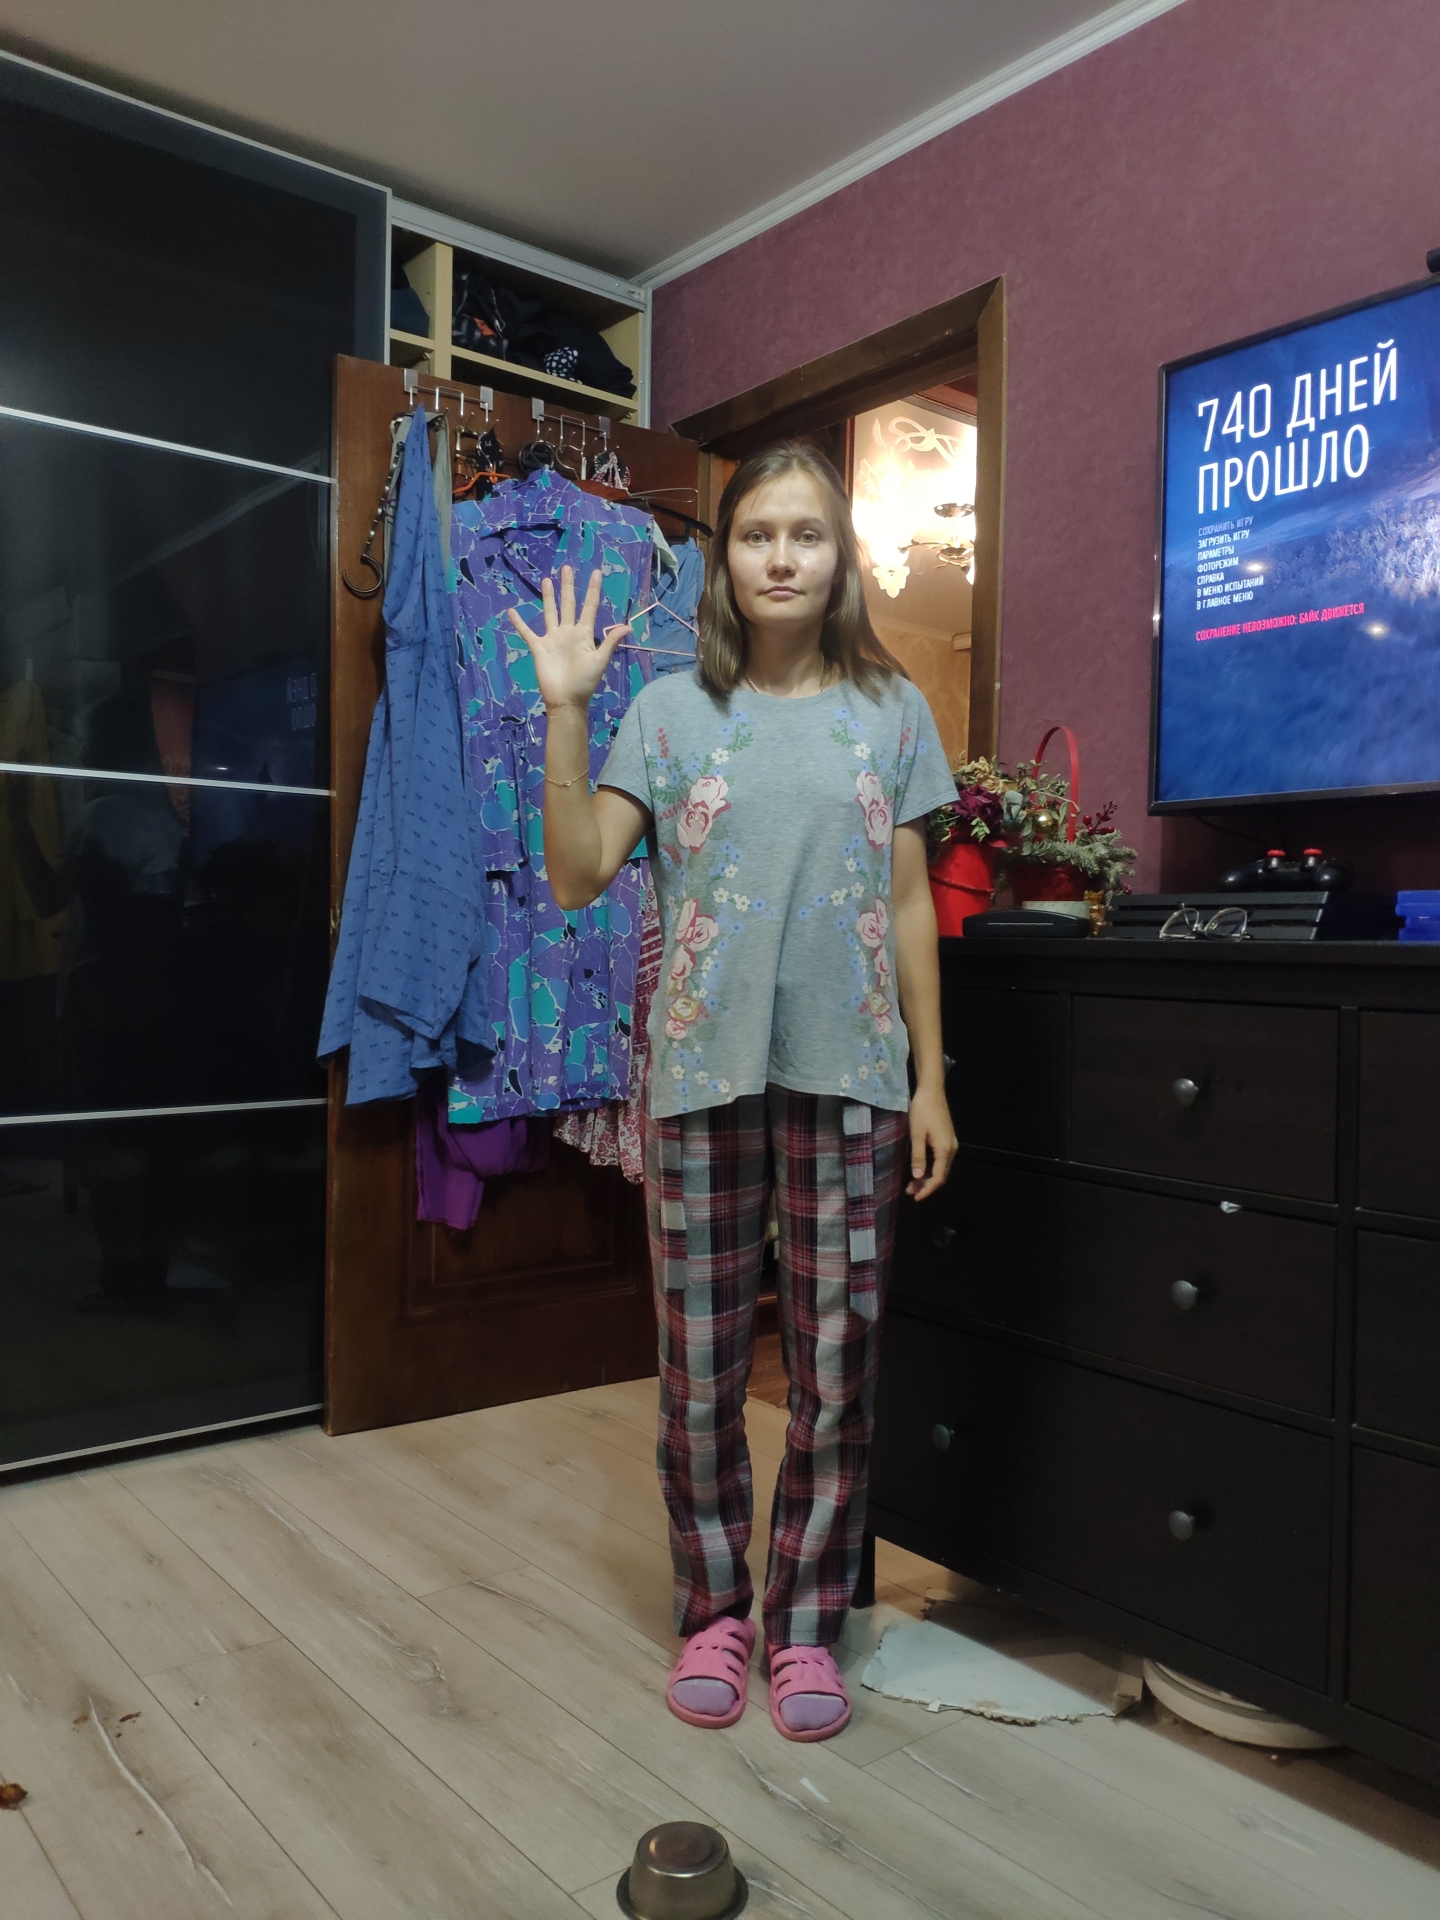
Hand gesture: palm